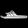
Label: Sandal